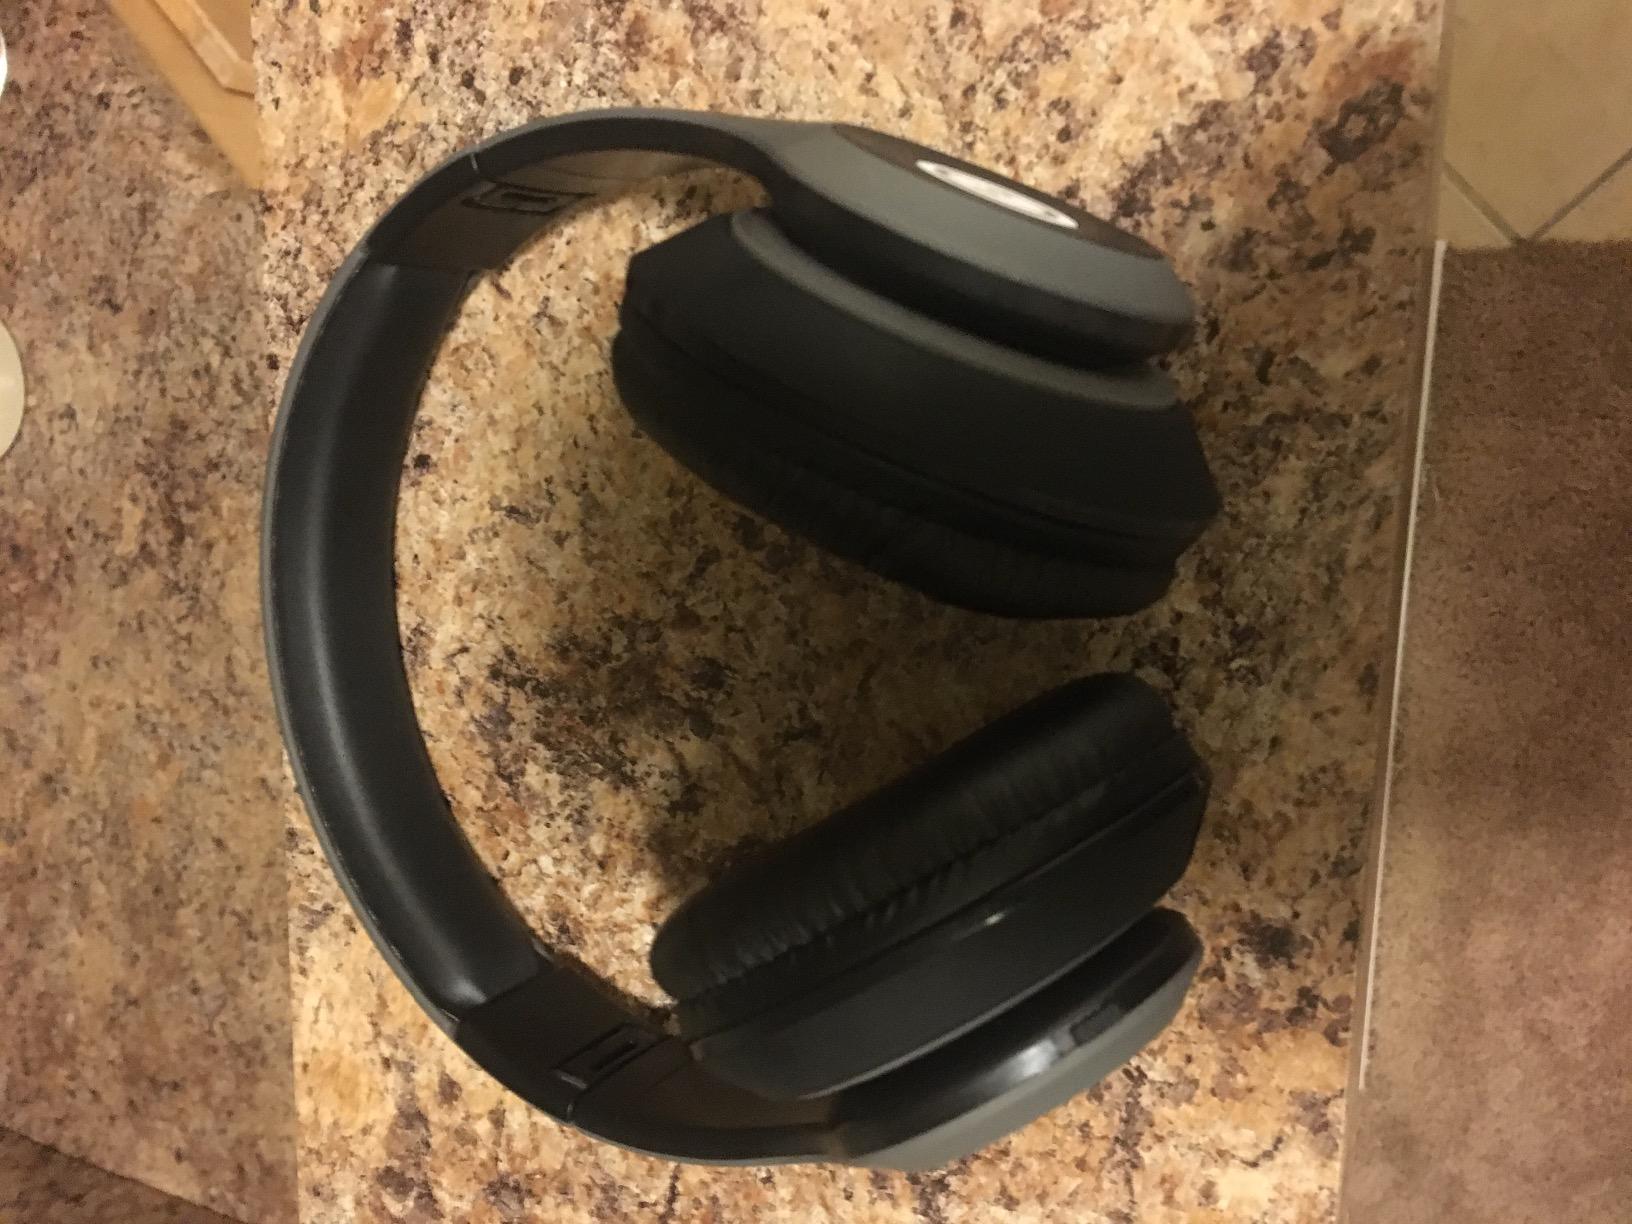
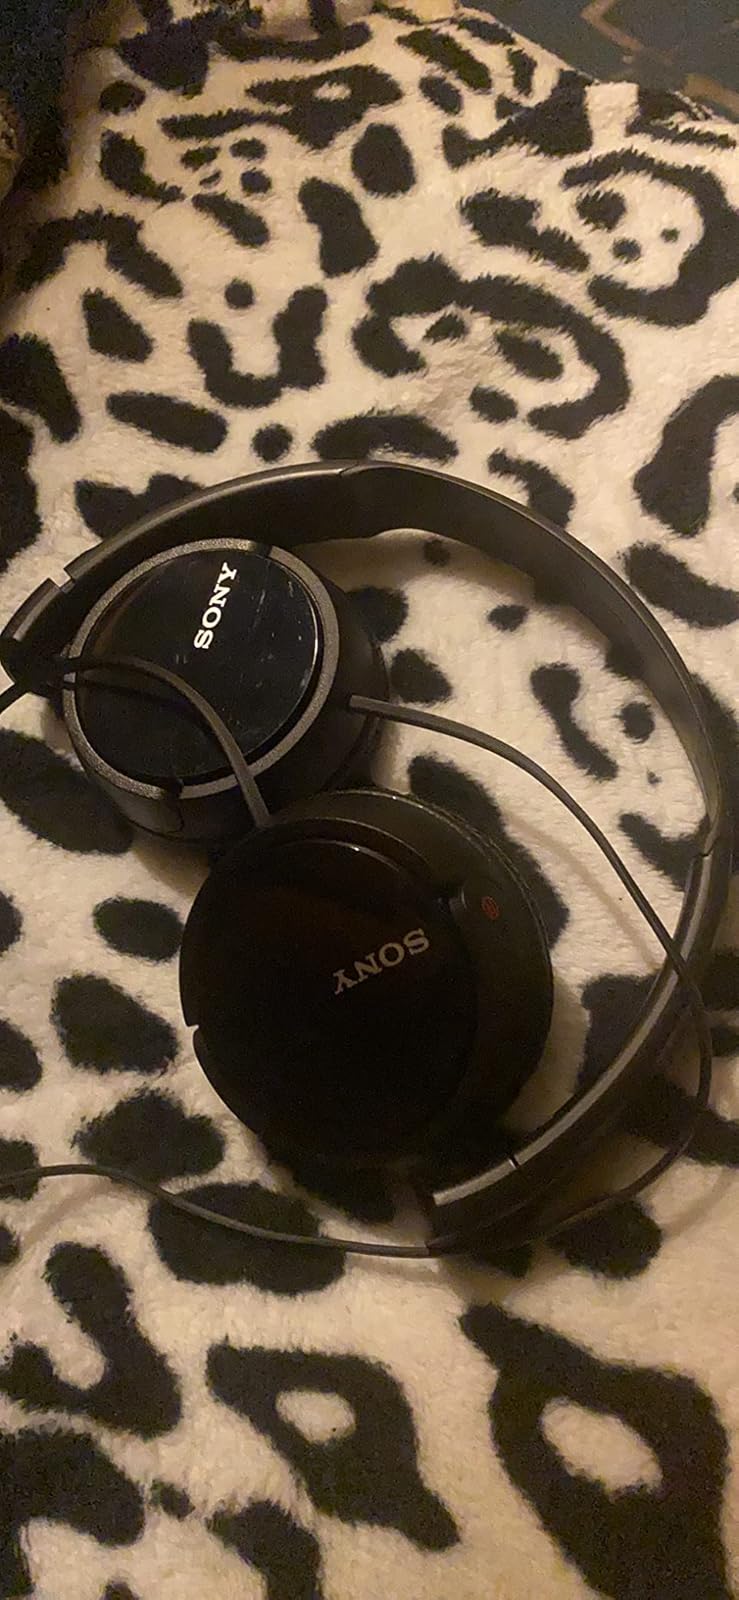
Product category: headphones
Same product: no